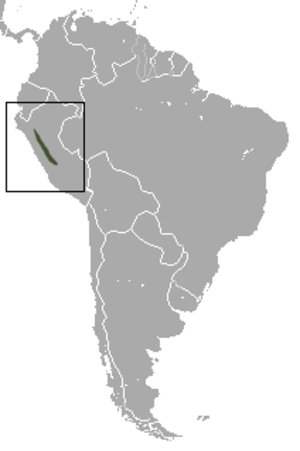
Le tatou à long museau velu, Dasypus pilosus, est une espèce de tatous de la sous-famille des Dasypodinae. Il a été décrit pas Leopold Fitzinger en 1856.